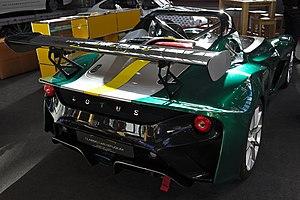
La 3-Eleven est une voiture de course et de route du constructeur automobile Lotus présentée au Festival de vitesse de Goodwood en juin 2015 et qui a été commercialisée à partir de 2015.